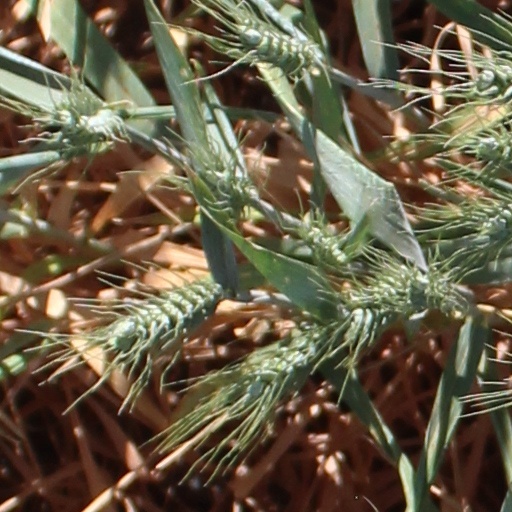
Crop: wheat